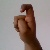
The image shows a hand gesture representing the letter 'X' in Indian Sign Language.